St Buryan

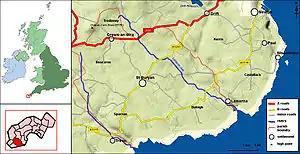
Topographical map of St. Buryan parish showing location within the UK (left, top) and within the former Penwith district (inset, bottom)

The parish, which is generally fertile and well cultivated, comprises of land, of water and of foreshore and lies predominantly on granite. It is more elevated at its northern part and slopes gently north to south-east towards the sea. Carn Brea, (50°09'N, 5°65W), often described as the first hill in Cornwall (from a westerly perspective), sits at its northernmost edge and rises above sea level The hill is also an important historical site showing evidence of neolithic activity, as well as the remains of the chapel from which it is named. Toward the south is the village of St Buryan, which sits on a plateau and is centrally sited within the parish. Further to the south the terrain slopes down toward the sea, ending in several deep cut river valleys at Lamorna, Penberth and St Loy that are both sheltered and heavily forested. West of St Buryan, toward St Levan, the terrain again gently descends, causing the ground to become more marshy and waterlogged and less suitable for growing arable crops. East of the village the land also slopes away toward Drift, and its reservoir, past the wooded area at Pridden and the deep cut valley at Trelew (in which a steep embankment has been built to carry the B3283 road). Other settlements of note in the parish include Crows-an-Wra to the north, as well as Sparnon and Tregarnoe further south (see map, right). Since 1990 St Buryan and the surrounding region has been designated a conservation area by Penwith District Council; recognising the village's status as an area of special architectural and historic interest and preventing development that might alter the village's character.